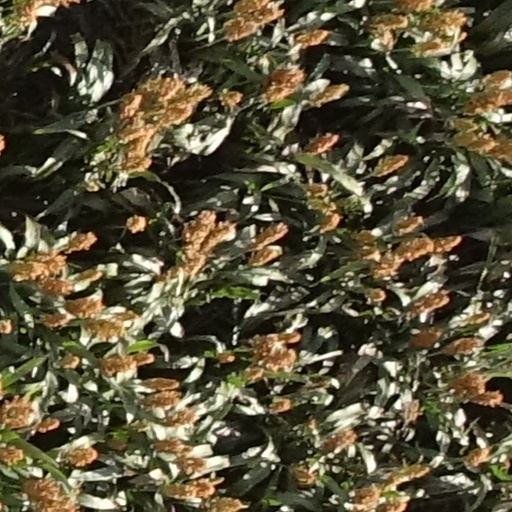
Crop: sorghum